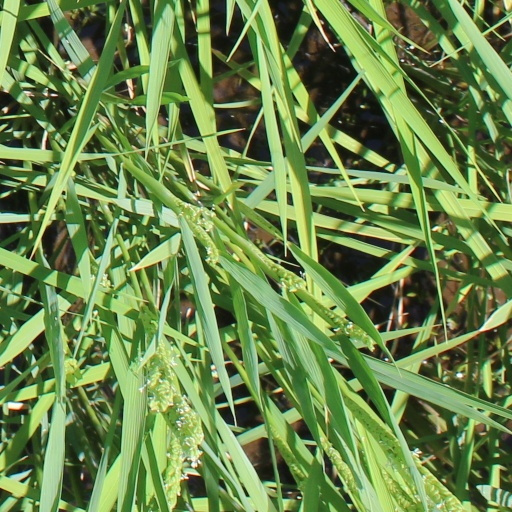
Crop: rice